29th G8 summit

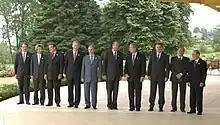

The 29th G8 summit was held in Évian-les-Bains, France, on 1–3 June 2003. As is usual for G8 summits, there were a range of protests.